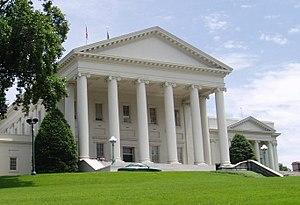
Le Capitole de l'État de Virginie est le siège de la législature et des bureaux du gouverneur de Virginie. Il est situé dans la ville de Richmond, capitale de la Virginie, aux États-Unis.